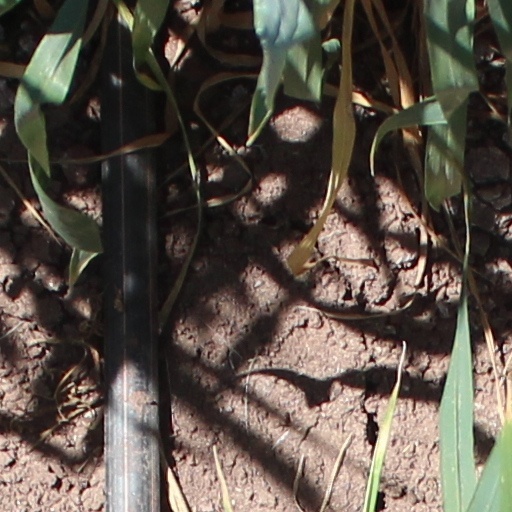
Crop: wheat